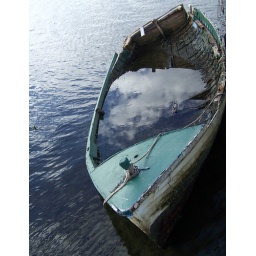
Excuse me sir, there is a cloud in your boat